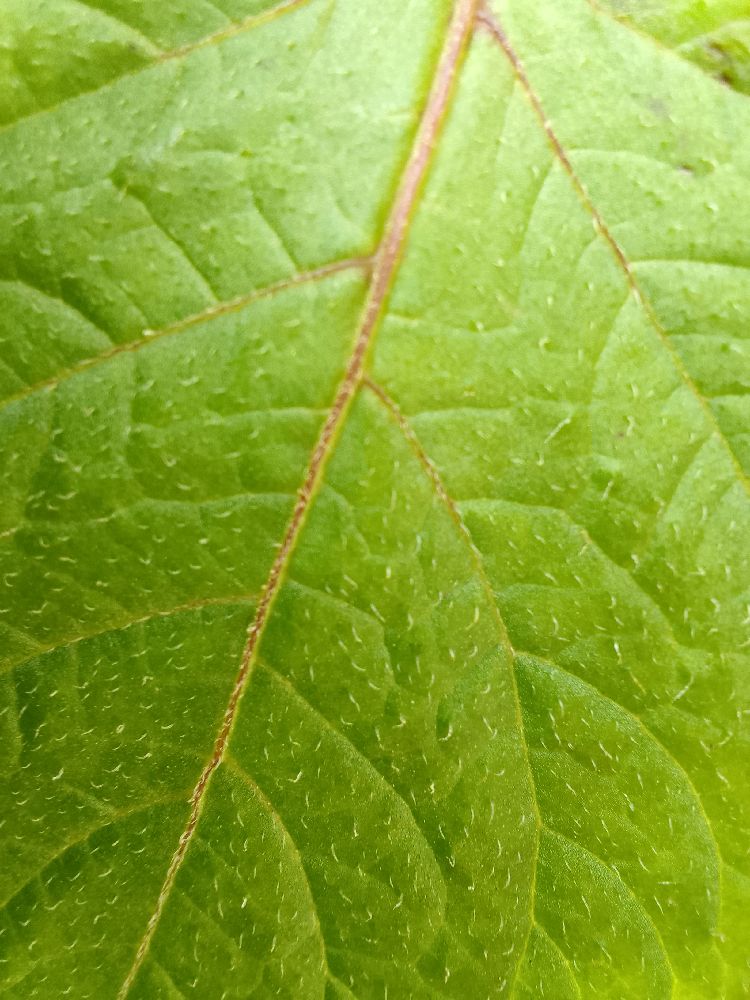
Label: Healthy